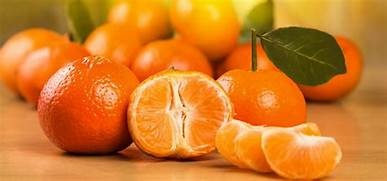
Label: mandarine